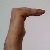
The image shows a hand gesture representing a space in Indian Sign Language.